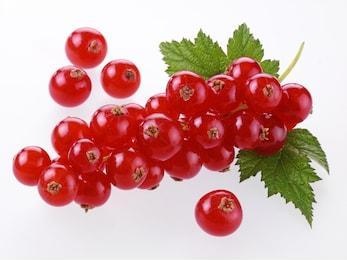
Label: redcurrant